Greeks in Turkey

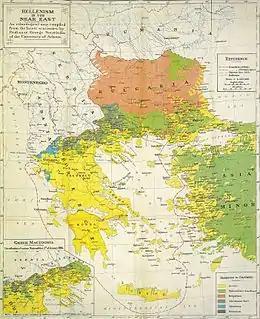
The Greek Kingdom and the Greek diaspora in the Balkans and western Asia Minor, according to Professor G. Soteiriadis, 1919

Constantinople fell in 1453, marking the end of the Byzantine Empire. Beginning with the Seljuk invasion in the 11th century, and continuing through the Ottoman years, Anatolia underwent a process of Turkification, its population gradually changing from predominantly Christian and Greek-speaking to predominantly Muslim and Turkish-speaking.